West Lothian Civic Centre

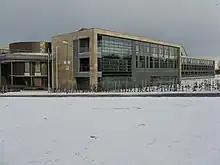
The building in 2009

West Lothian Civic Centre is a municipal building on Howden South Road in Livingston, West Lothian in Scotland. The building serves as the offices and meeting place of West Lothian Council as well as the venue for hearings of Livingston Sheriff Court.